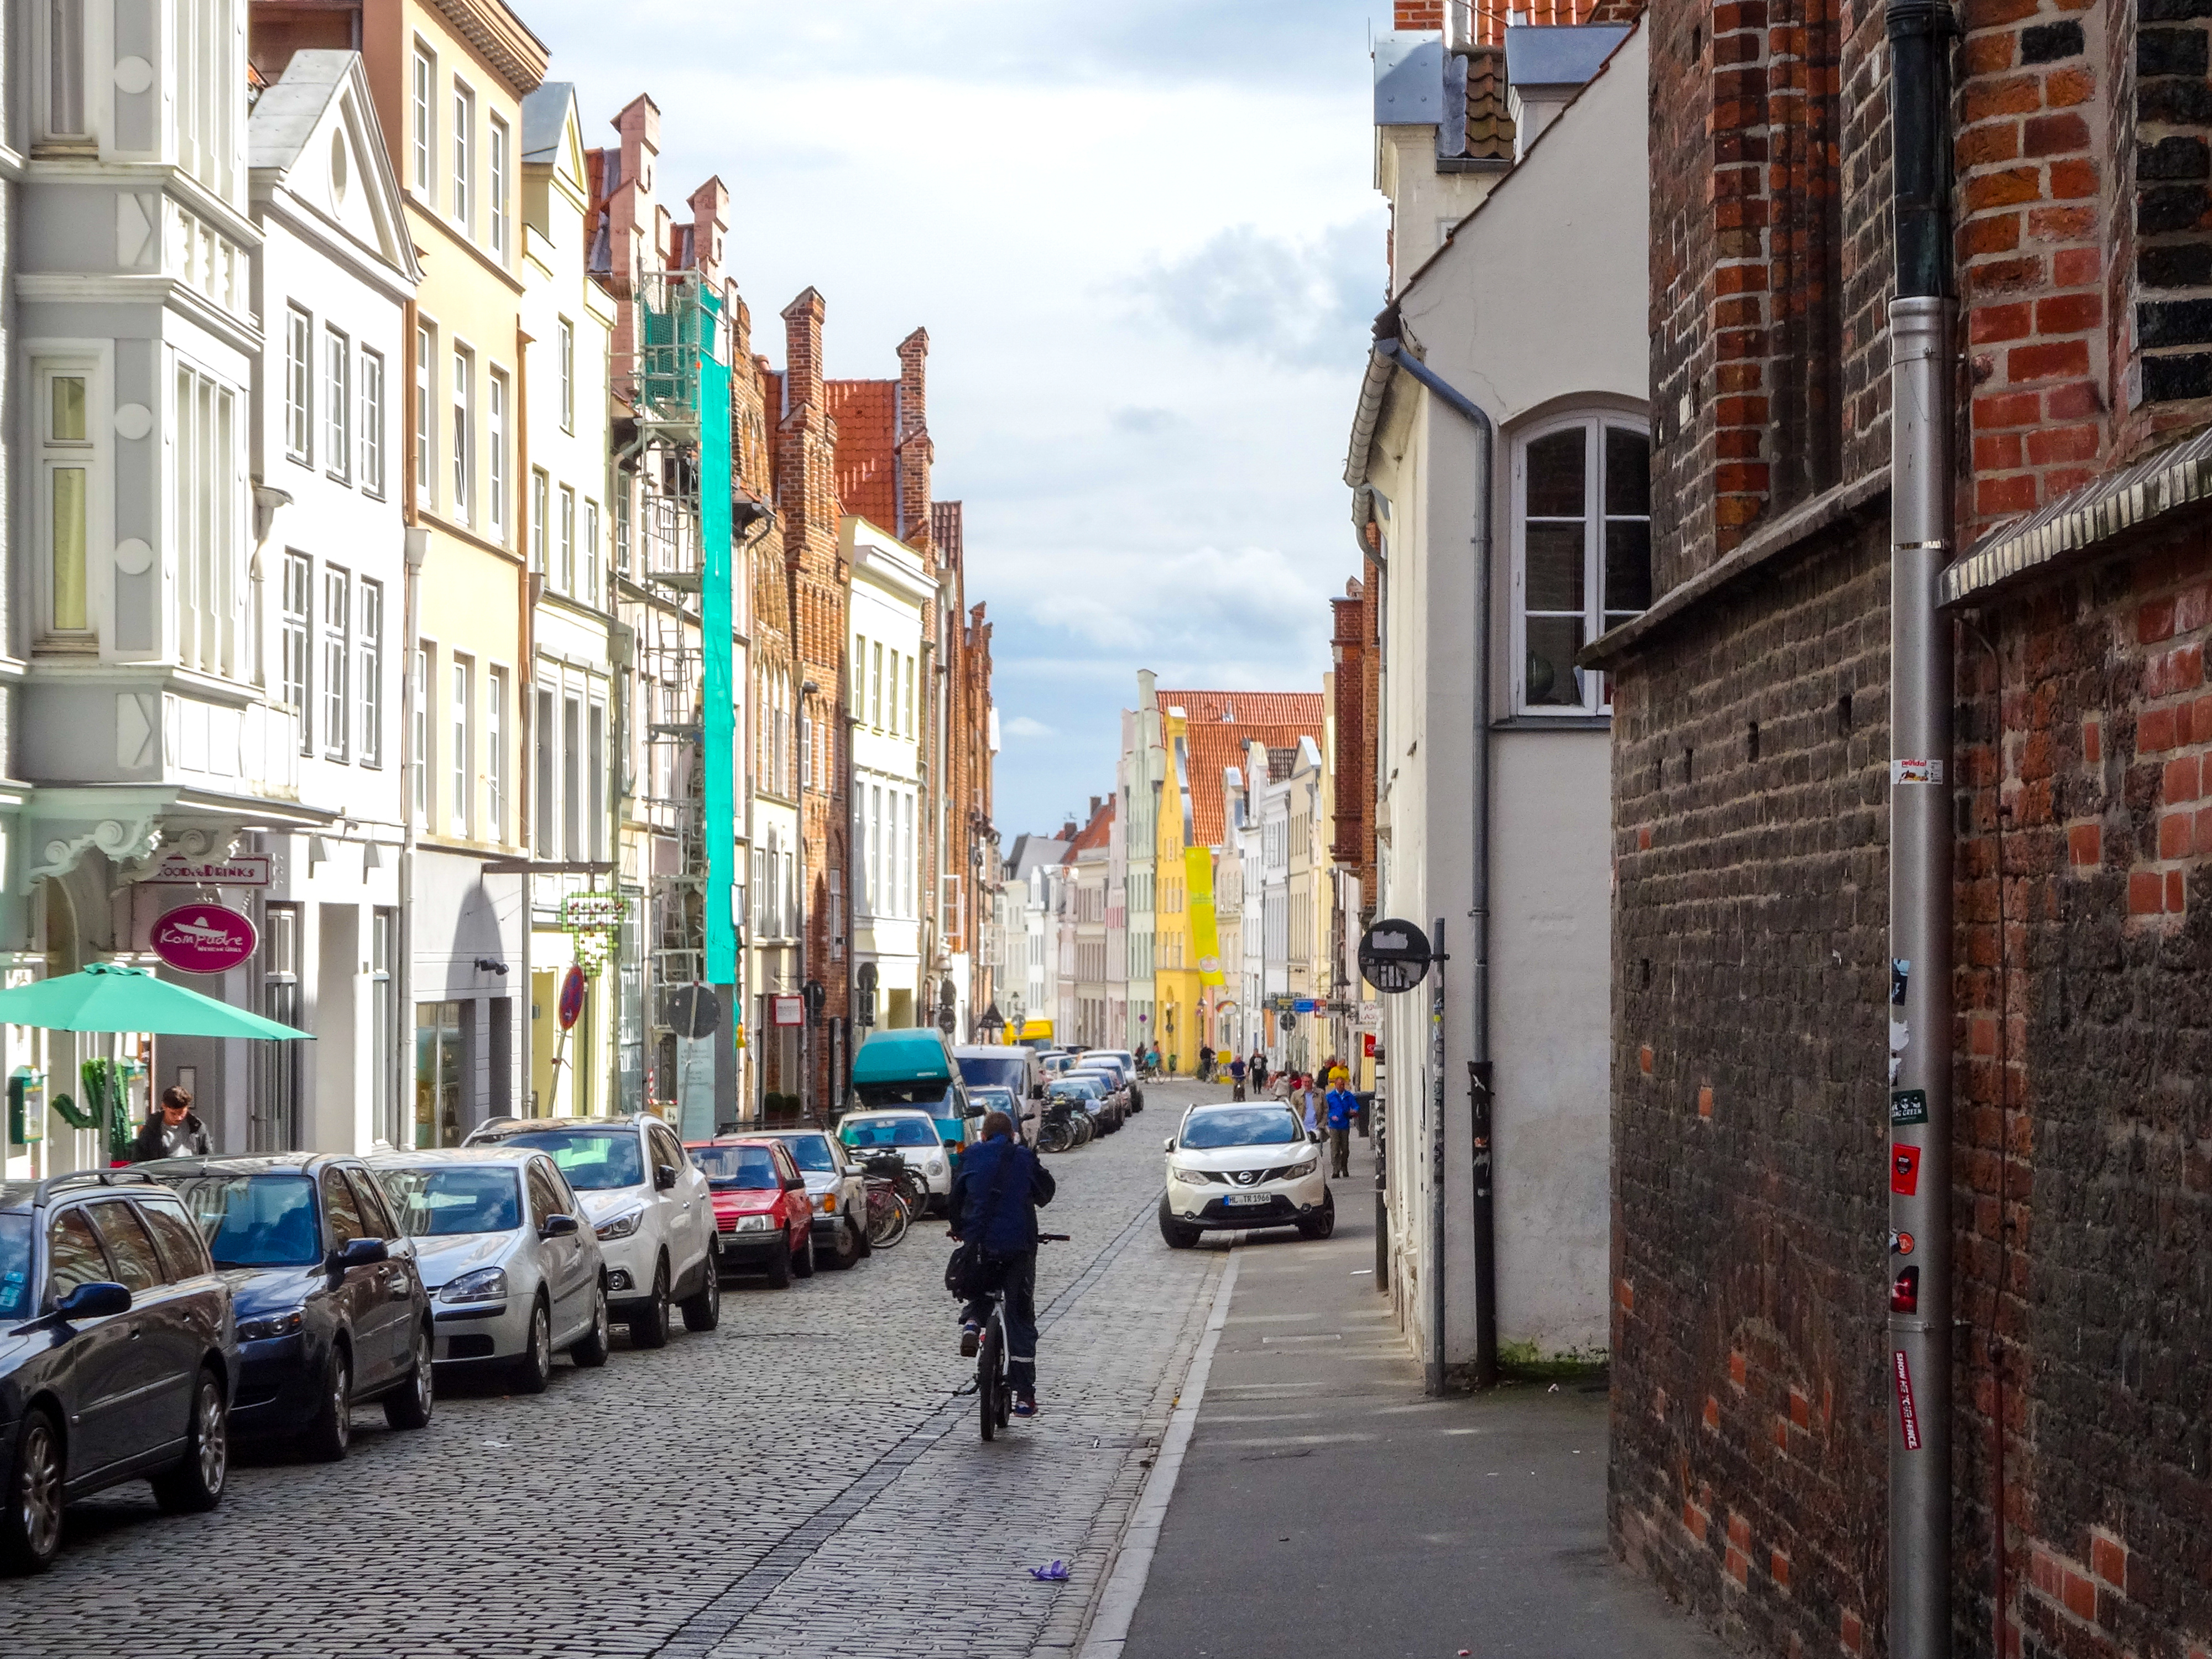
lubeck, luebeck, germany, street, cars, sky, clouds, schleswig holstein, europe, brick, houses, unesco, historical, altstadt, architecture, cityscape, streetscape, bicycle, wheel, tire, car, vehicle, building, window, cloud, infrastructure, road surface, thoroughfare, mode of transport, neighbourhood, plant, house, asphalt, city, road, alley, sidewalk, facade, travel, landmark, bicycle wheel, metropolitan area, brickwork, urban area, urban design, human settlement, mixed use, pedestrian, metropolis, lane, tree, cobblestone, downtown, motor vehicle, family car, flooring, nonbuilding structure, tourism, evening, apartment, traffic, suburb, transport, city car, winter, compact car, vacation